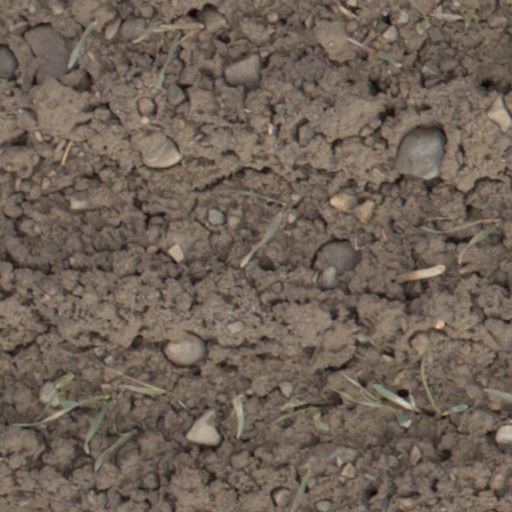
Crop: wheat